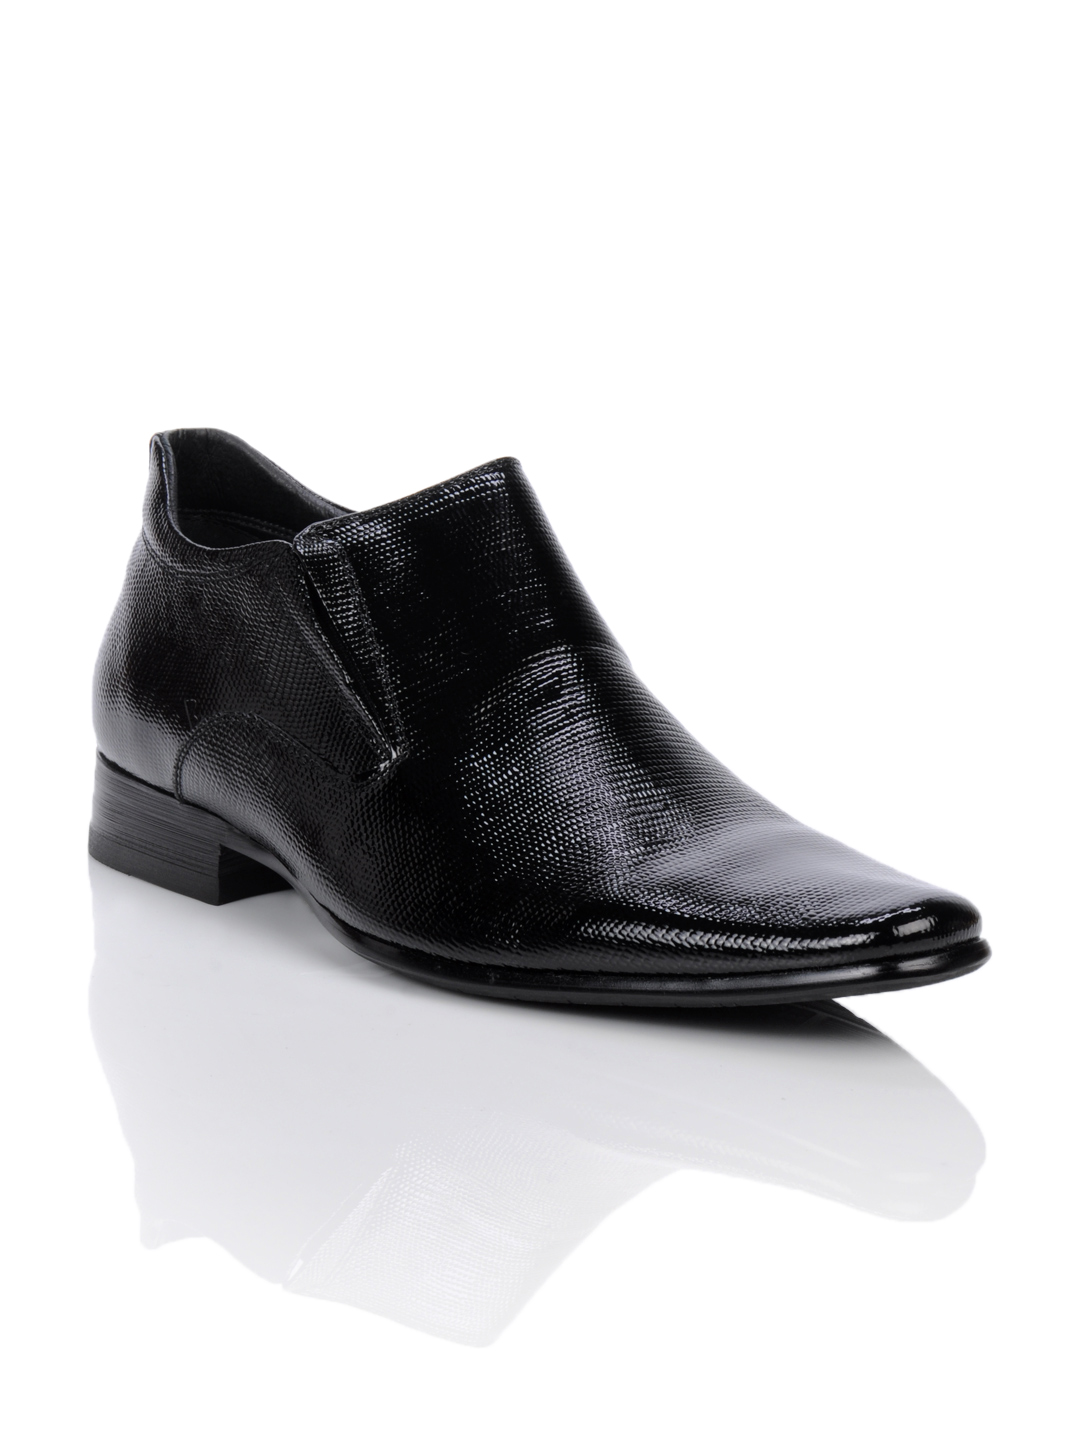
Homme Men Black Semi Formal Shoes
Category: Footwear / Shoes / Formal Shoes
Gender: Men
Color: Black
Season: Summer 2012
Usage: Formal